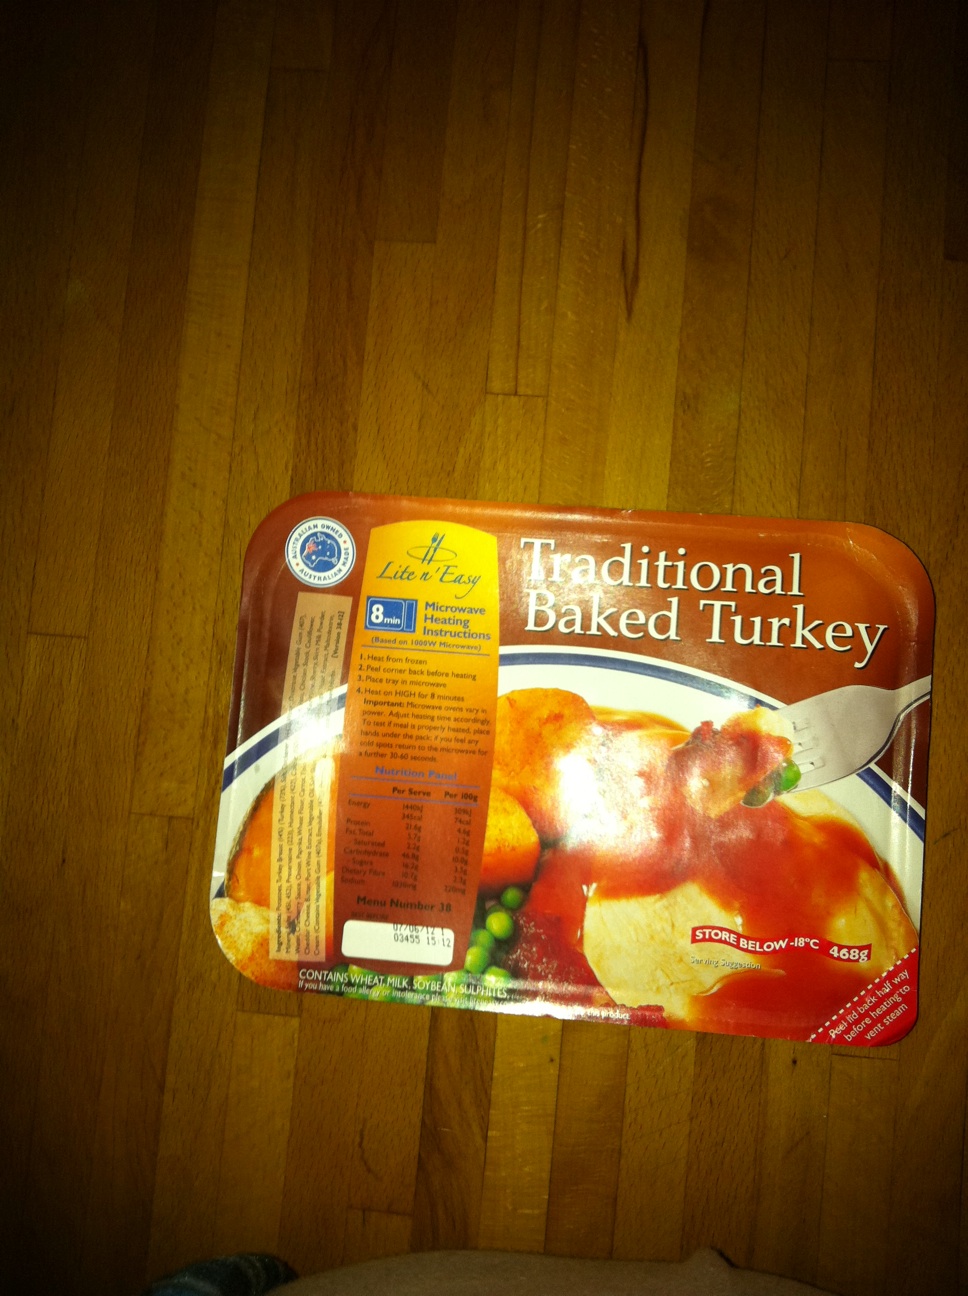Question: For how long do I cook this in the microwave?
Answer: unanswerable